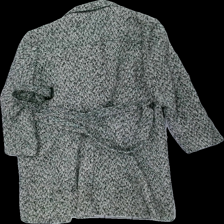
View: back
Type: Robe
Category: Ladies
Brand: Not in the list
Brand text on label: ricci capricci
Colors: Black, Beige
Material: 100% unknown
Pattern: Other
Cut: Regular
Size: 44
Season: All
Stains: Minor
Price range: 50-100
Recommended usage: Export